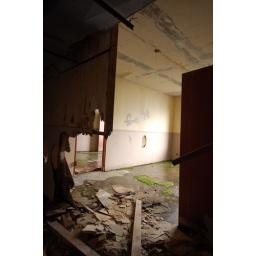
Broken wall in 9th floor apartments